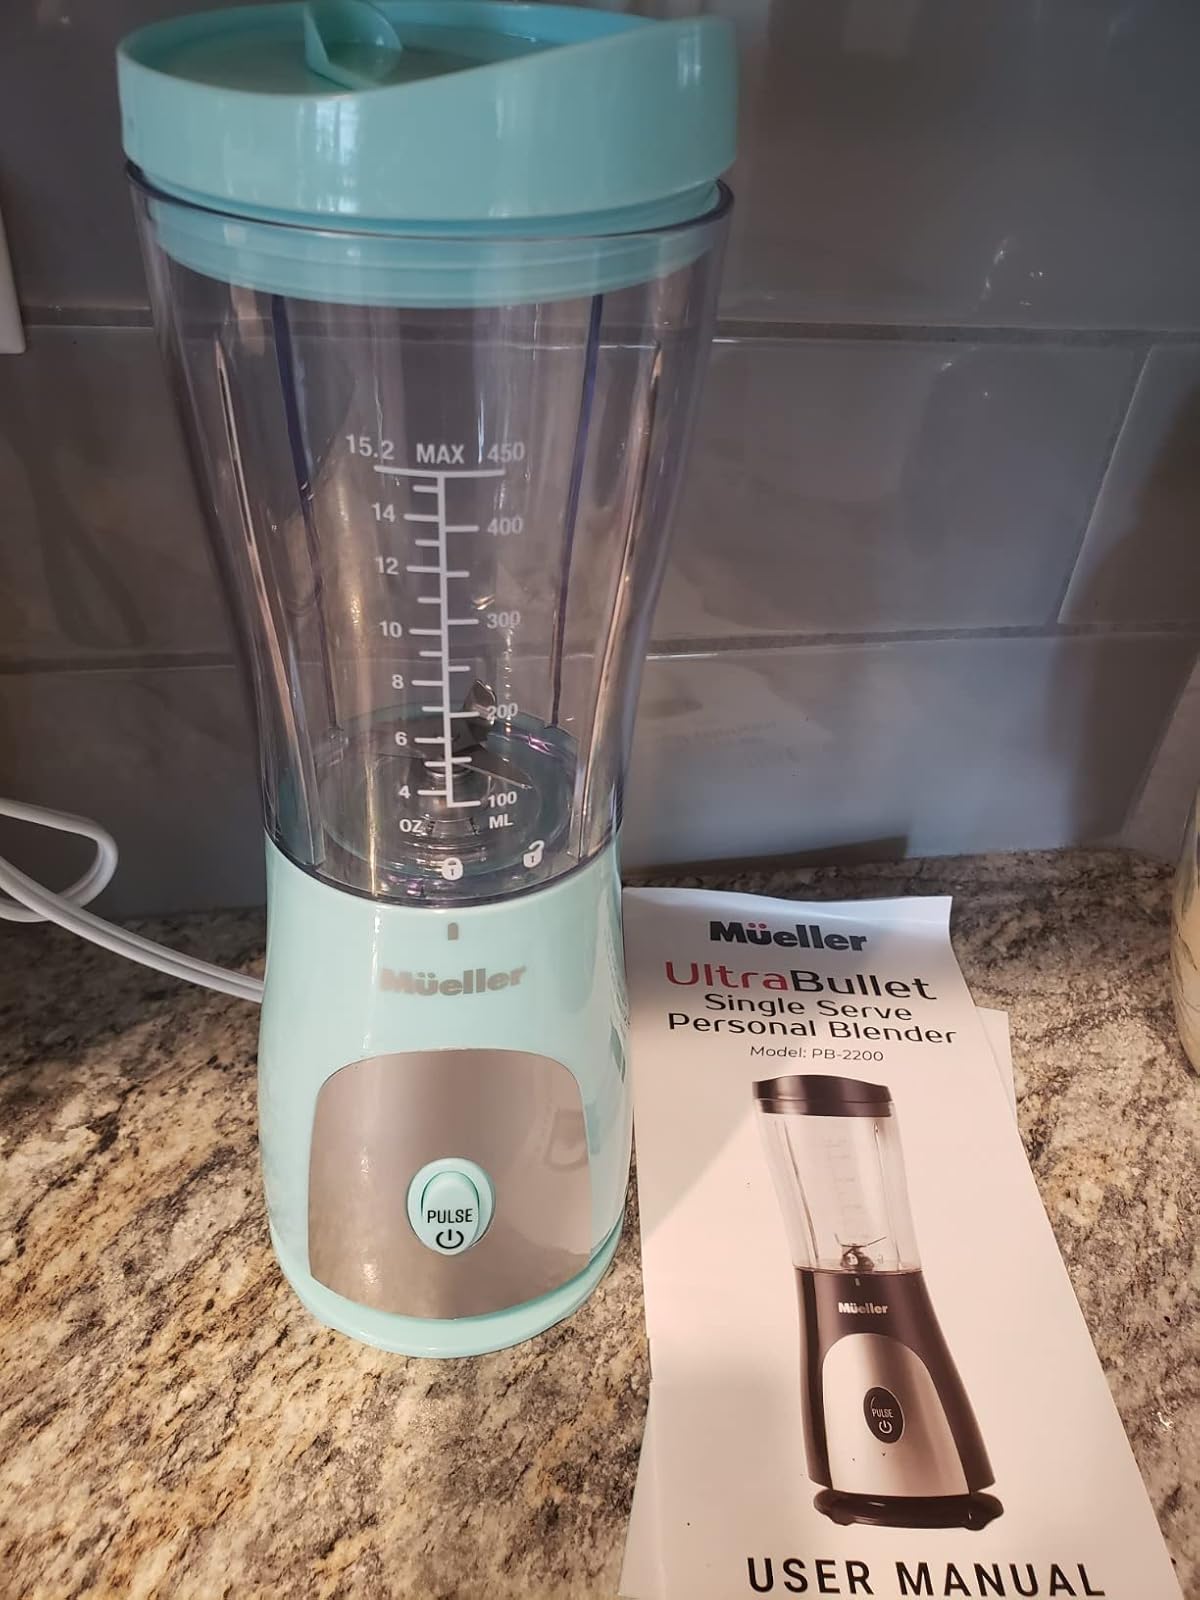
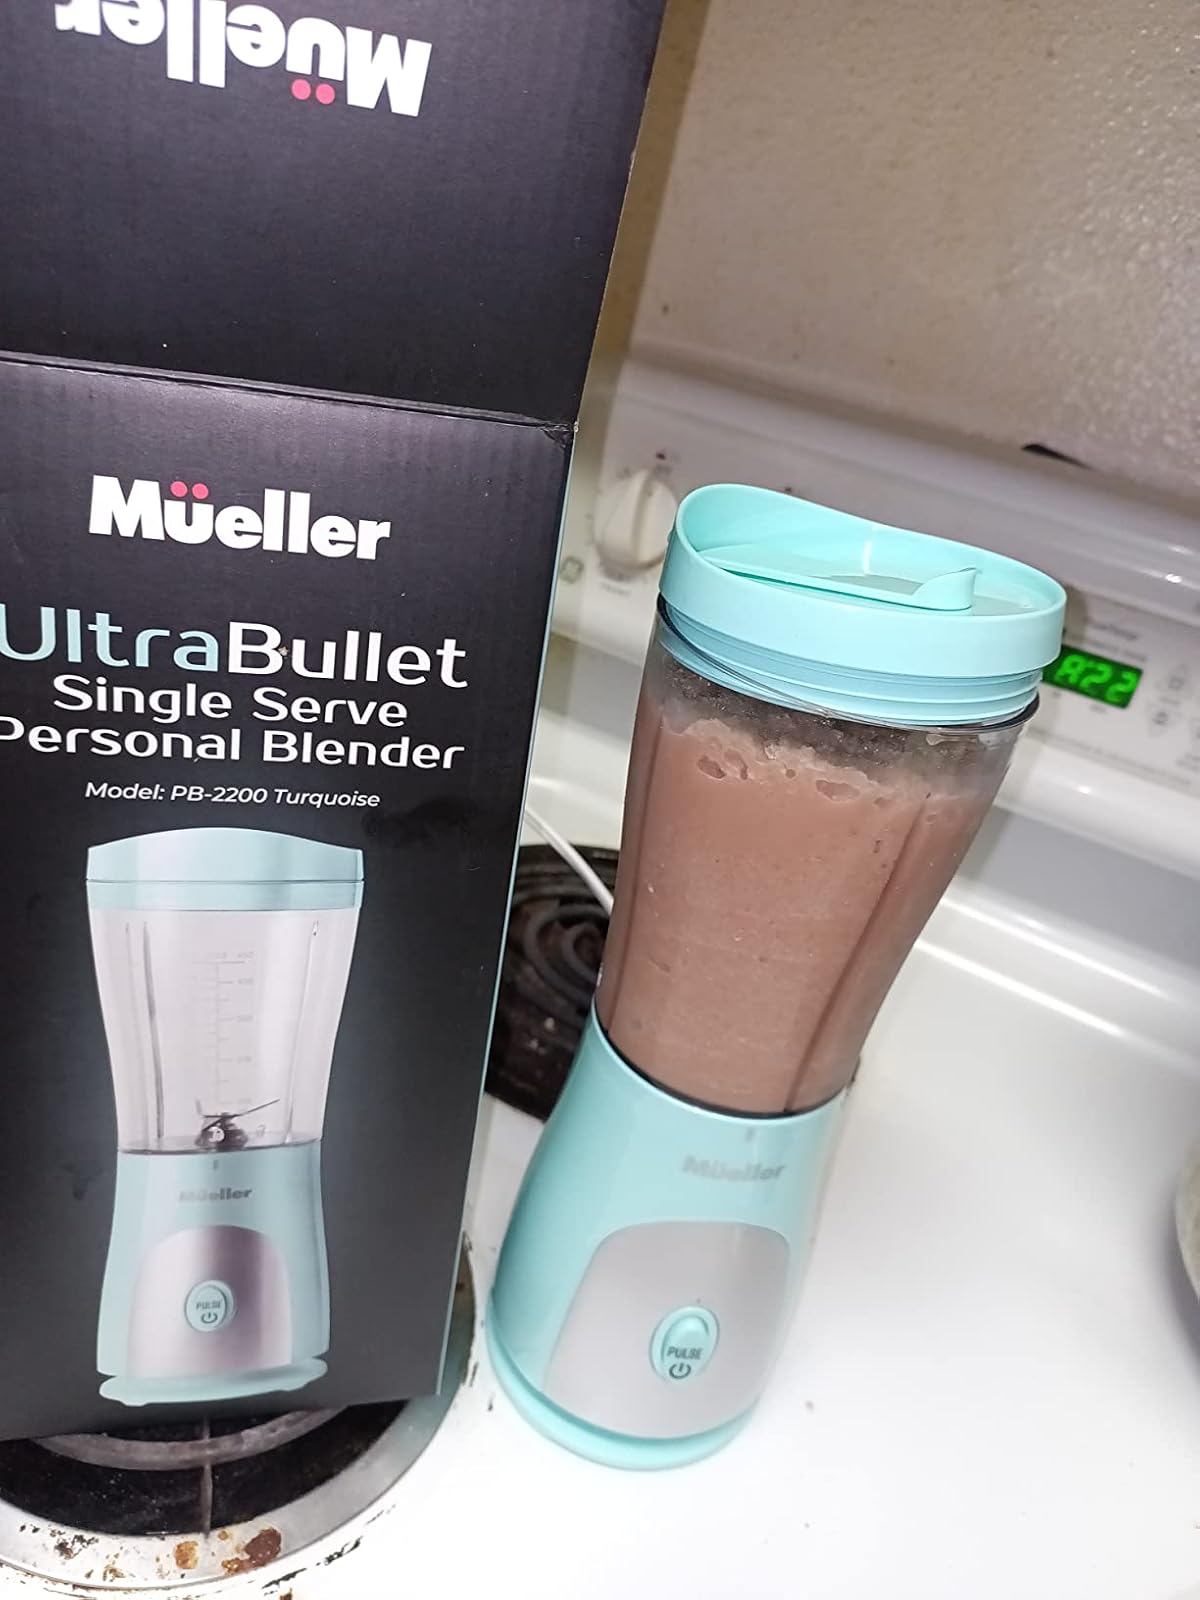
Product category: items_blender
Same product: yes